John Houston Burrus

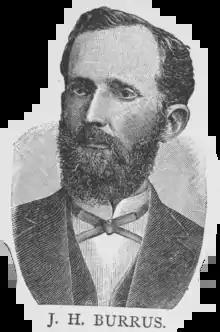
Image of Burrus from 1887

John Houston Burrus (February 22, 1849 – March 27, 1917) was an educator in Nashville, Tennessee and Lorman, Mississippi. He was a member of the first class of students at Fisk University in Nashville and when that class graduated became among the first group of African-Americans to graduate from a liberal arts college south of the Mason–Dixon line. He was a professor of mathematics at Fisk and in 1883 became the second president of Alcorn Agricultural and Mechanical College, a position he held until 1893.